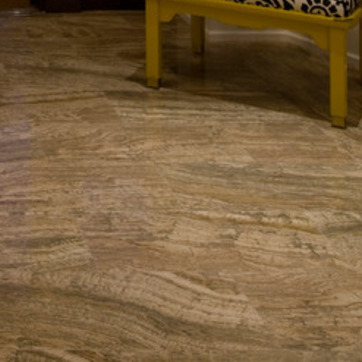
Material: tile